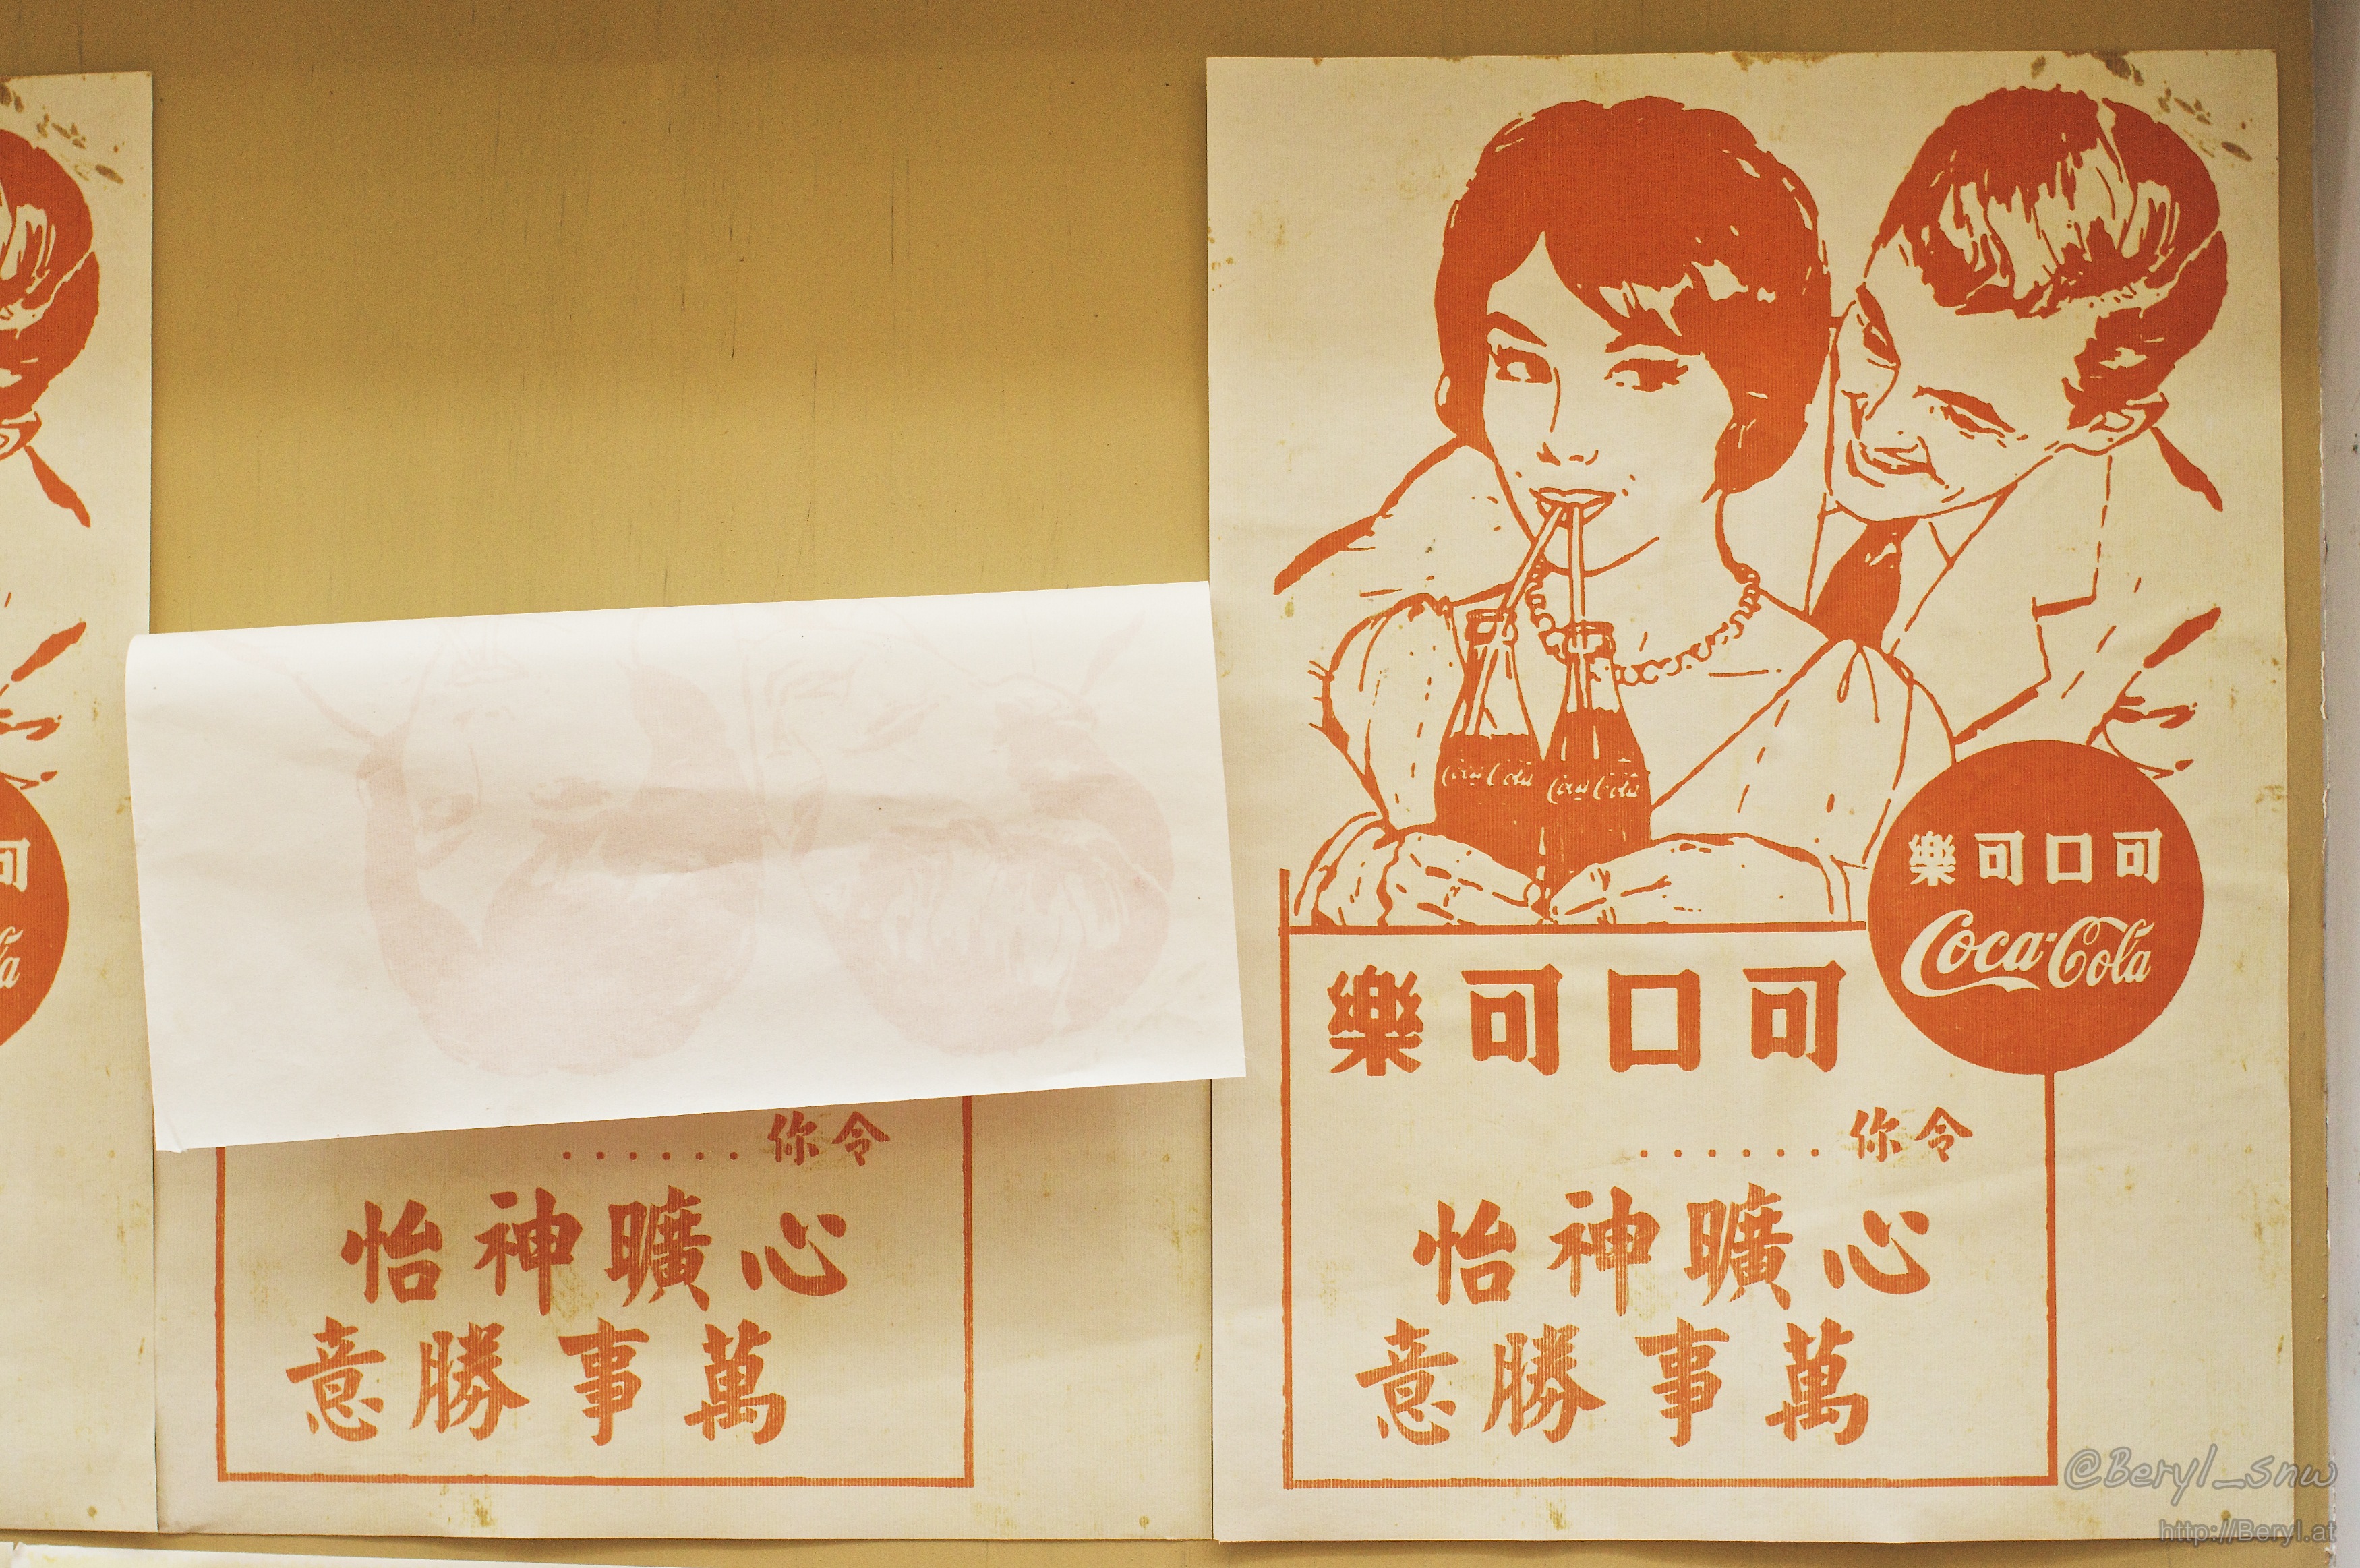
wall, cocacola, nikon, art, illustration, sony, nikkor, mirrorless, adapter, nex, lensswap, nex6, ai35mmf2, vantage, cm